Offenbach (Main) Hauptbahnhof

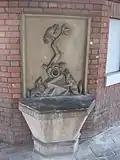
"Vogelbrunnen" ("bird fountain") by Bruno Schäfer

The station was built from 1872 to 1873 during the construction of the Frankfurt–Bebra railway and was given an entrance building in Renaissance Revival style. It was commissioned by the "Königliche Eisenbahndirektion" (Royal Railway Division) of Frankfurt. Because of the development of the city around the line which was originally laid on the same level as the roads, the railway was put on an embankment between 1912 and 1926 so that the increasing road traffic could run under it. This forced the rail track field to be elevated. A new station building was out of the question because of the depressed economic conditions. The entrance building was radically restructured in the 1920s with a "conservative-traditionalist” appearance. The entrance building is listed as a monument under the Hessian Monument Protection Act. There is a fountain by Bruno Schaefer called "Vogelbrunnen" ("bird fountain") on the platform between tracks 1 and 2.